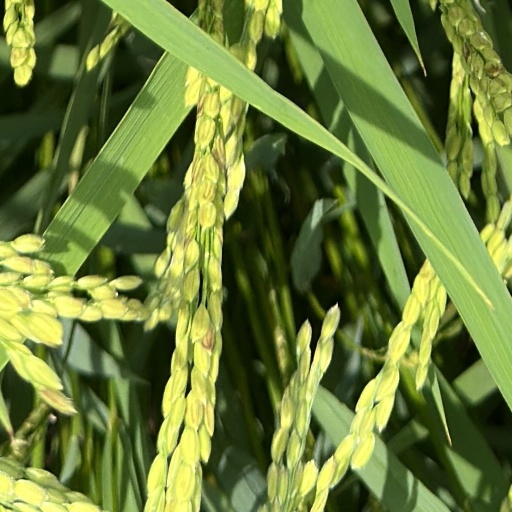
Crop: rice